La Matanza

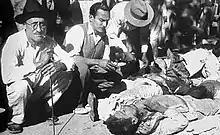
Dead bodies of people killed by the army during "La Matanza"

Quickly after the uprising in 24 January 1932, the government declared martial law and mobilized the military to crush the rebellion by force. Soldiers under the command of Colonel Marcelino Galdámez marched into the departments of Sonsonate and Ahuachapán and captured Izalco that same day. Nahuizalco, Salcoatitán, Juayúa were all captured the next day, and the rebellion was fully crushed by the afternoon of 25 January 1932. Around 100 soldiers were killed during the rebellion's suppression.